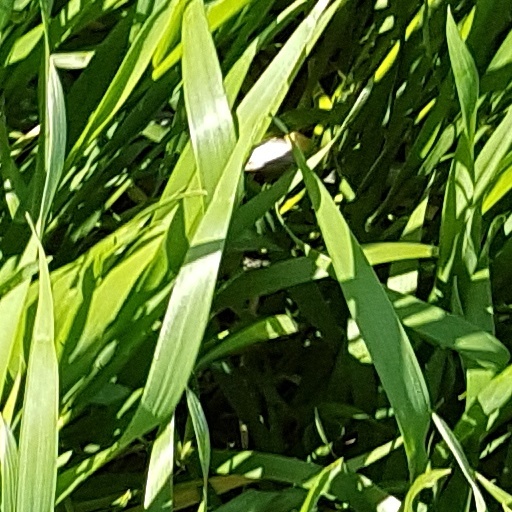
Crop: wheat